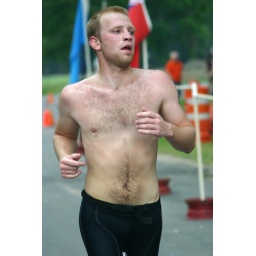
June 1st LR Sprint TRI with the swim in the ski lake and the bike and run on the NLR River trail